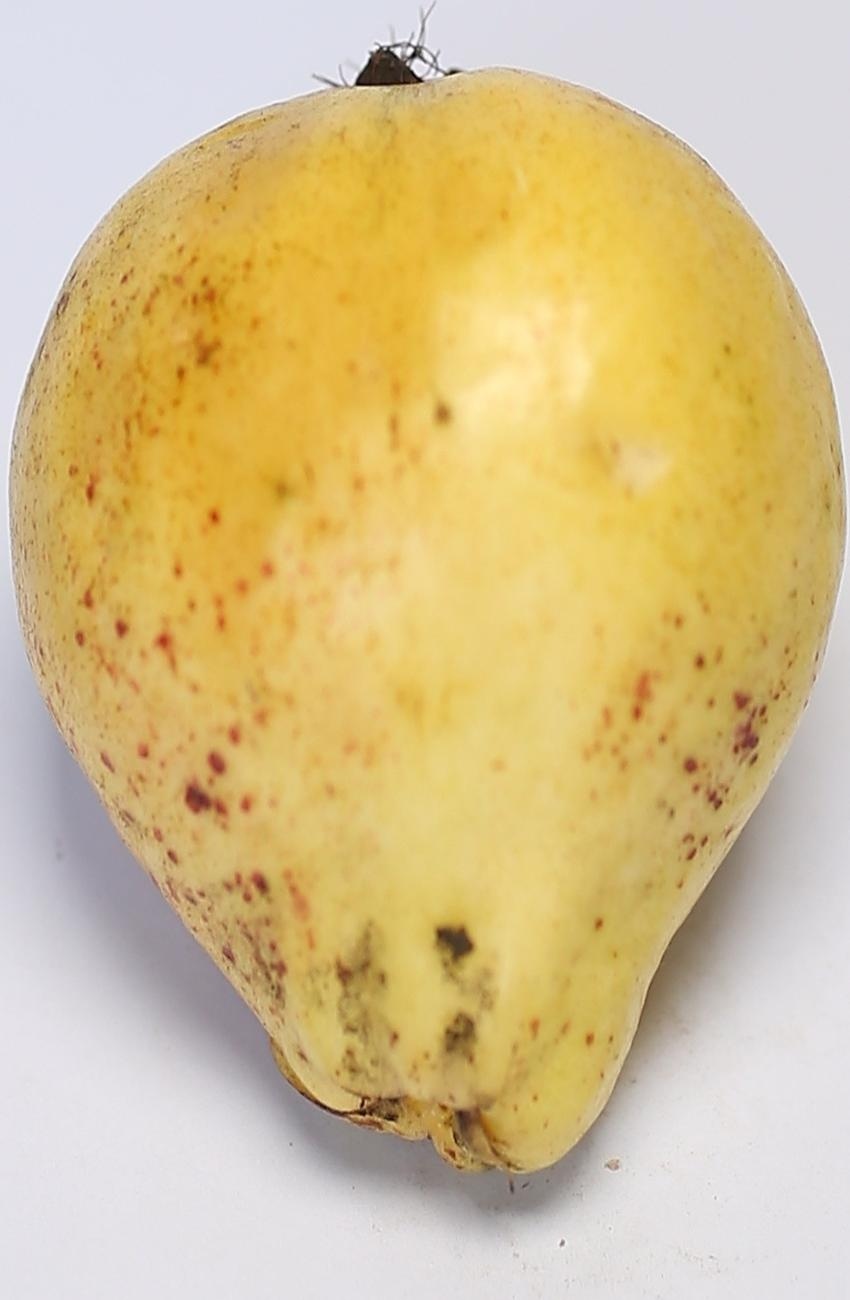
Maturity: ripe
Variety: riyali